2022 Toyota Owners 400

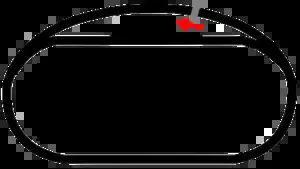
The layout of Richmond International Raceway, the venue where the race was at.

Richmond Raceway is a 3/4-mile (1.2 km), "D"-shaped, asphalt race track located just outside Richmond, Virginia in Henrico County. It hosts the NASCAR Cup Series and Xfinity Series. Known as "America's premier short track", it formerly hosted a NASCAR Camping World Truck Series race, an IndyCar Series race, and two USAC sprint car races.